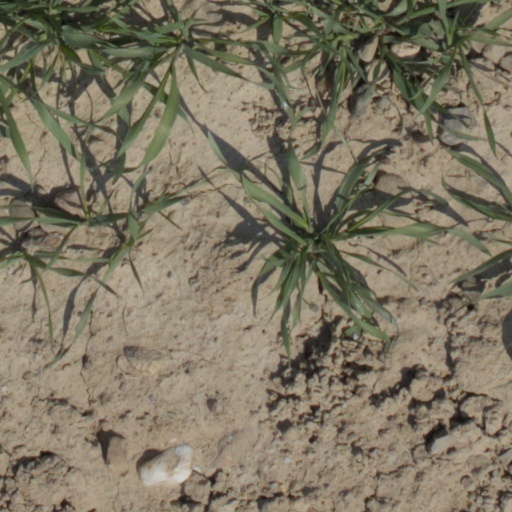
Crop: wheat